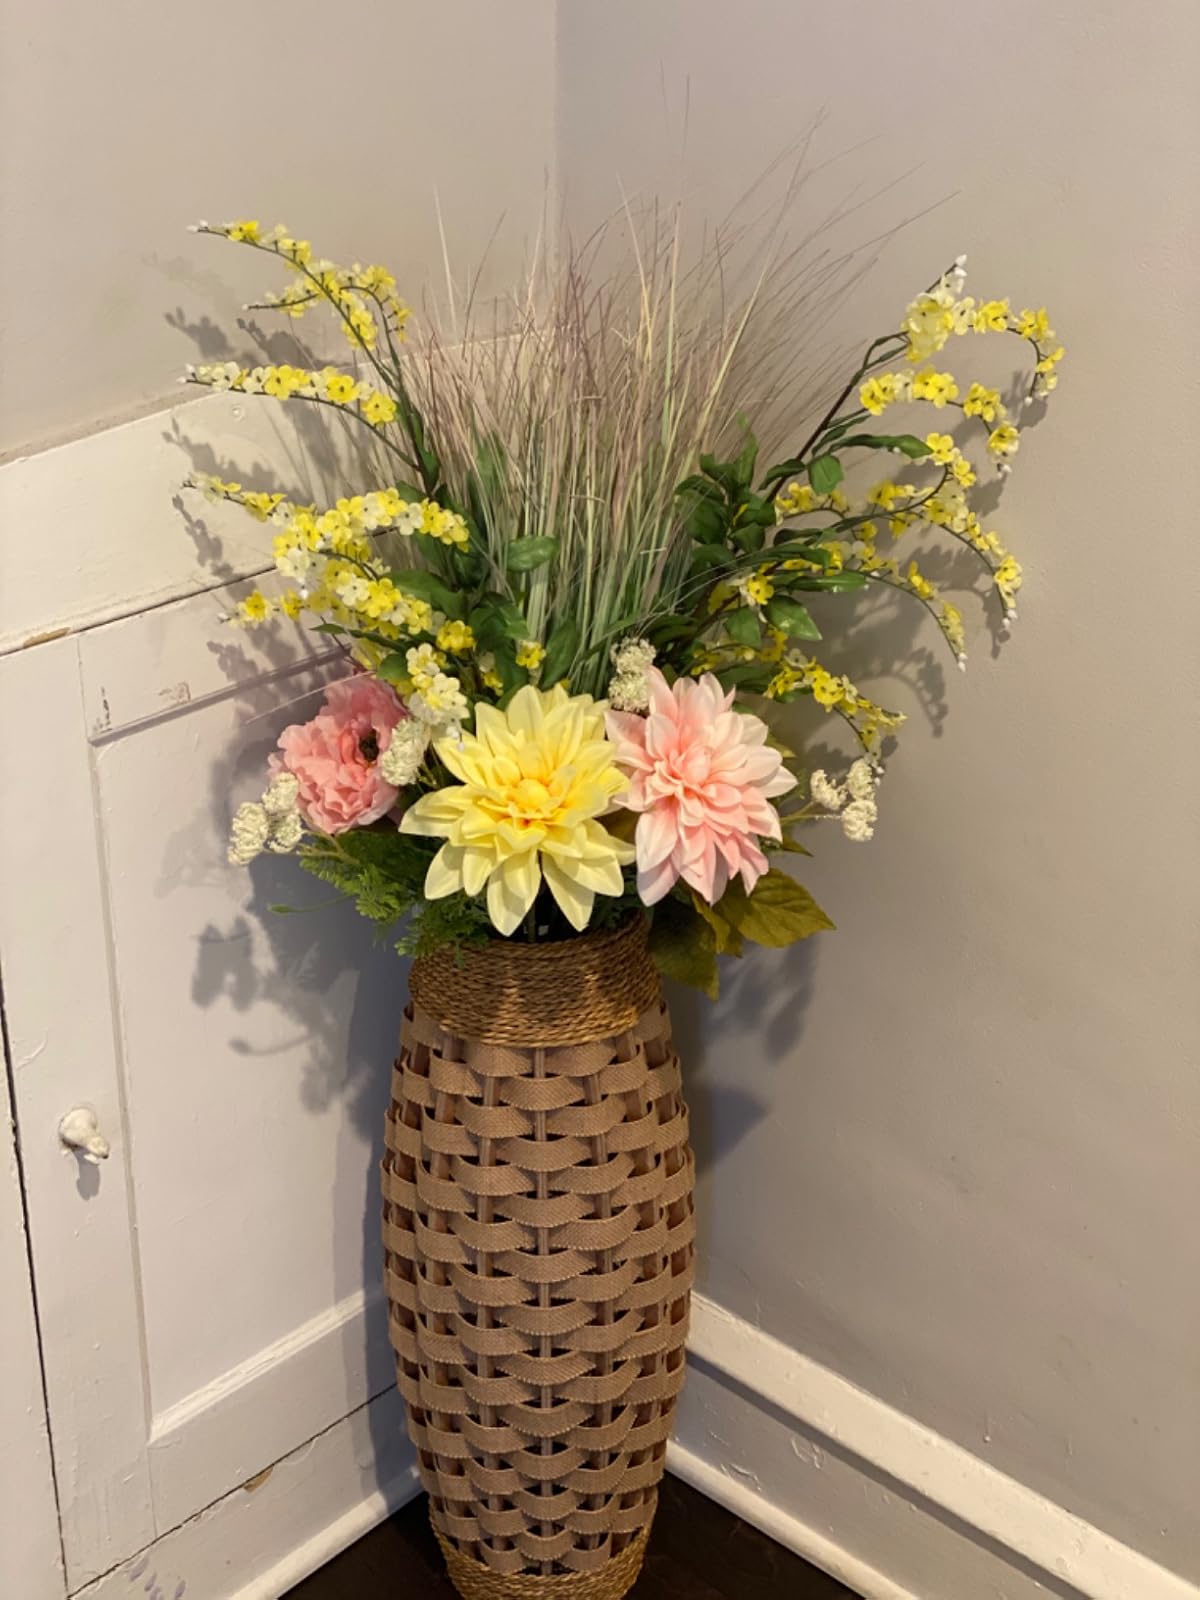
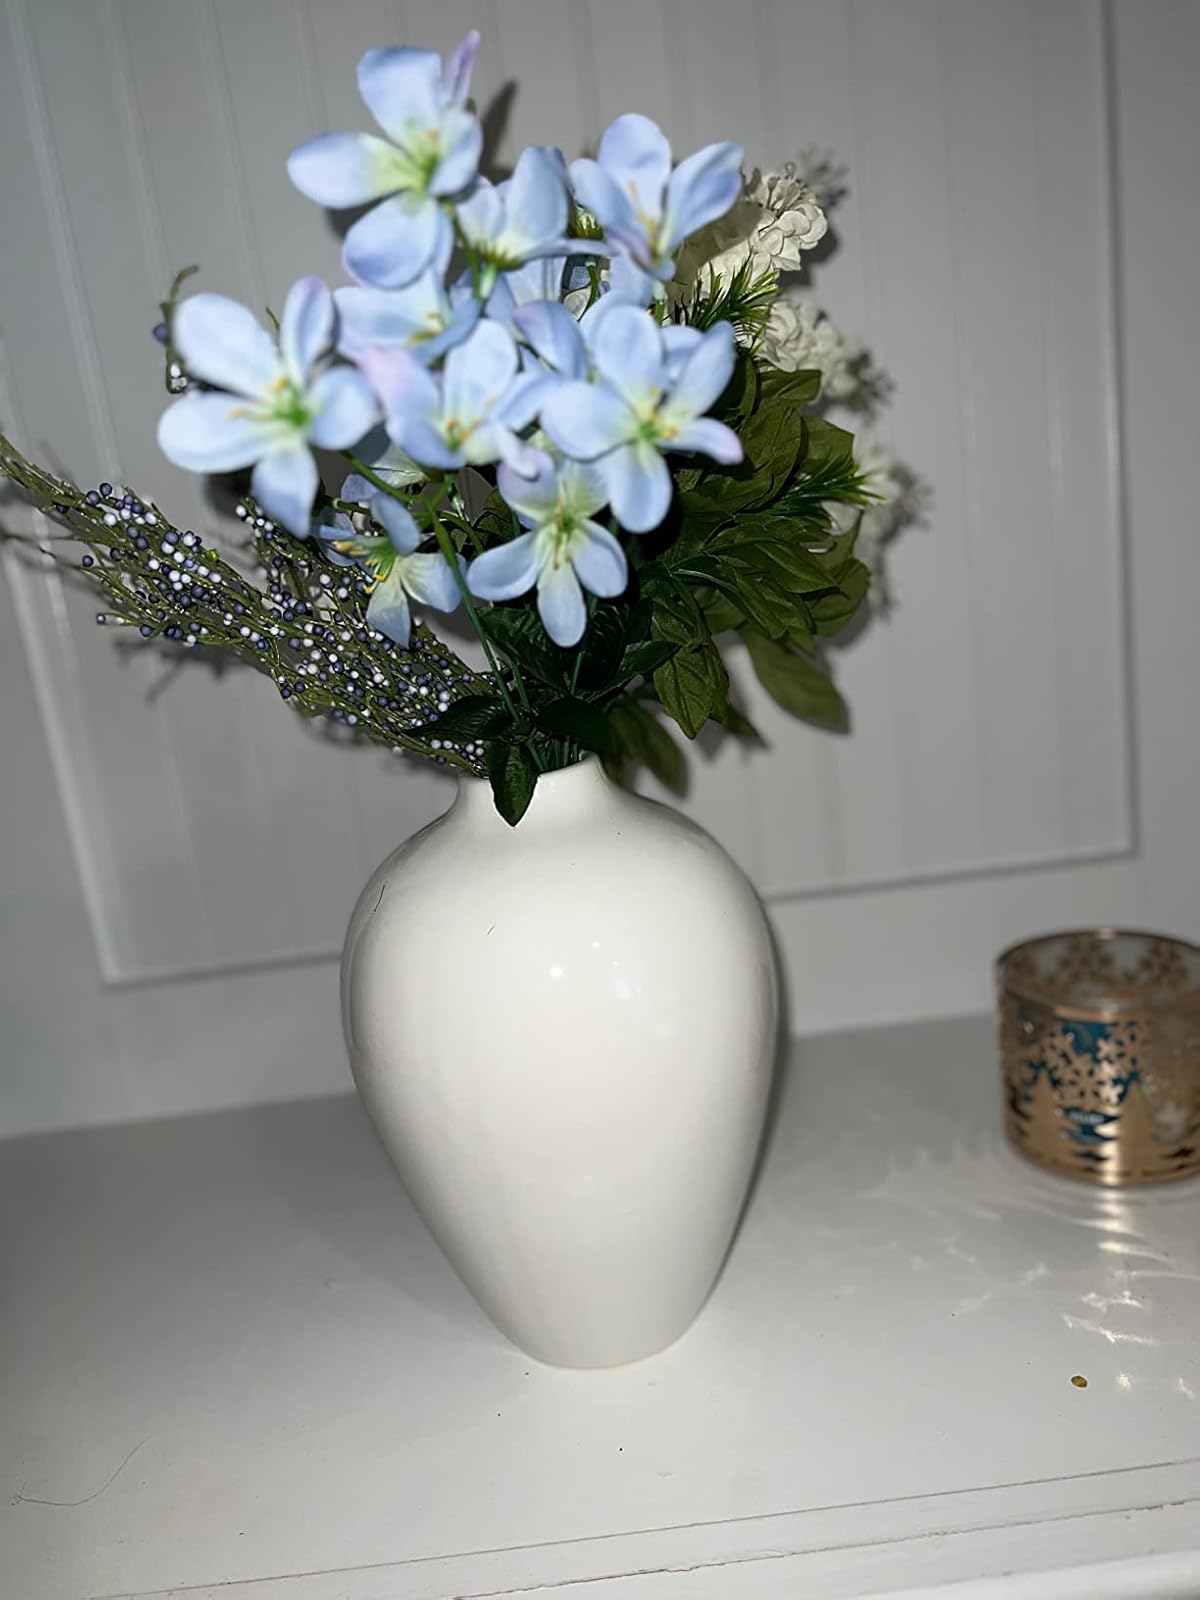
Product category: vase
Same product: no